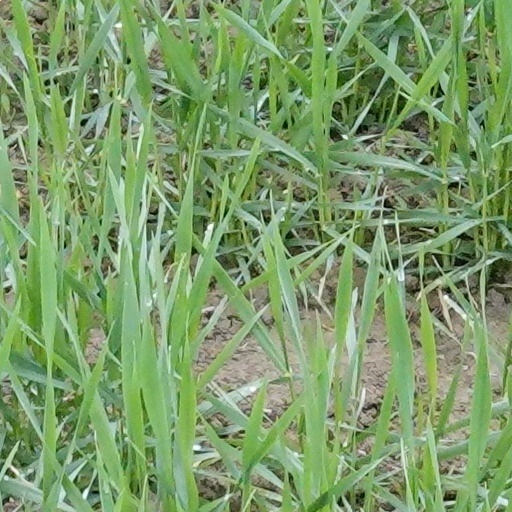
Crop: wheat